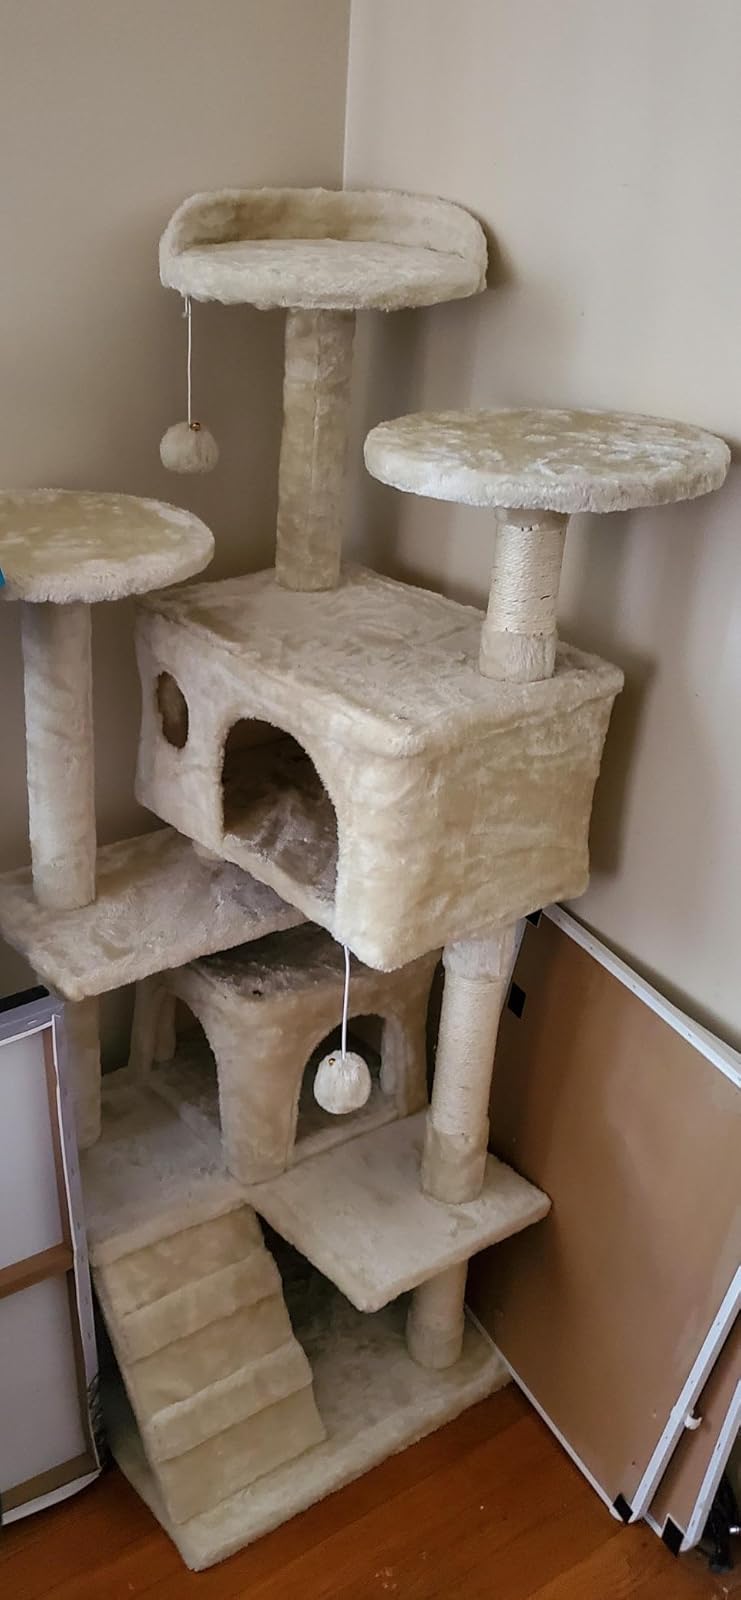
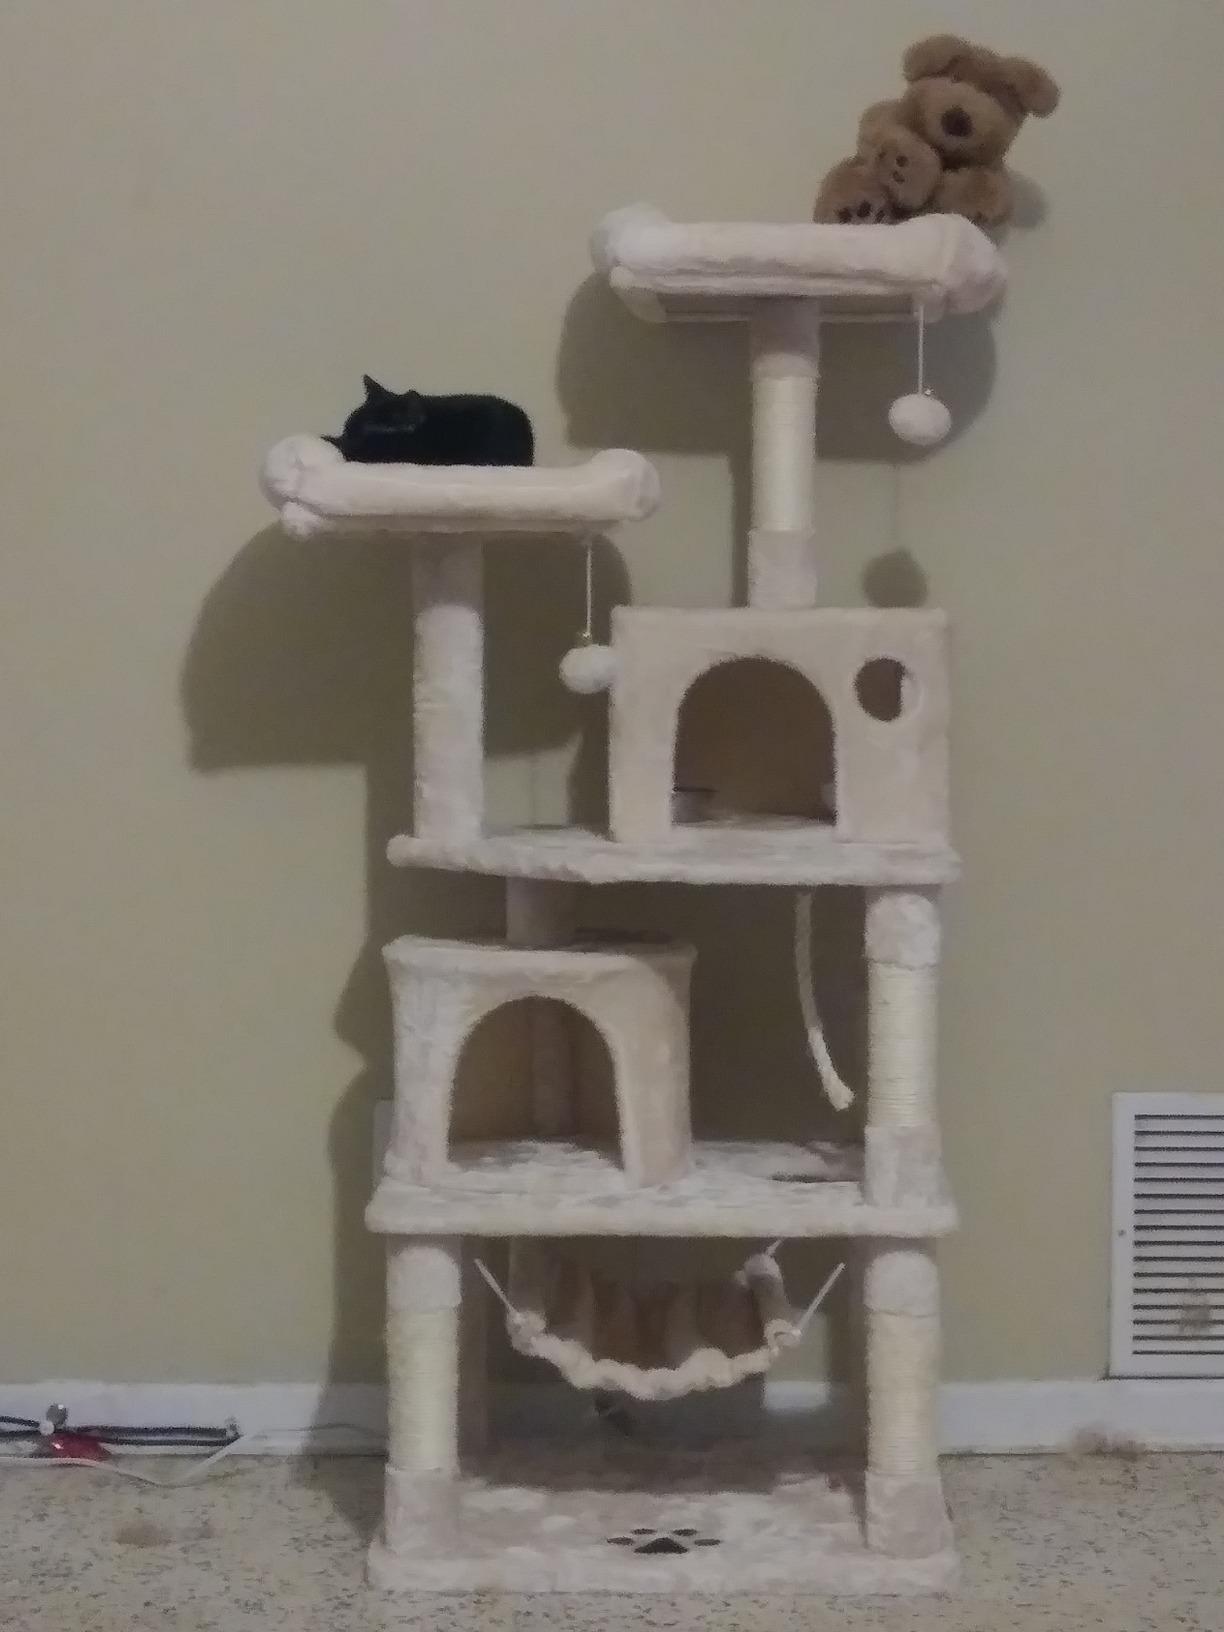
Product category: items_cat tree
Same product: no